Bernie Bierman

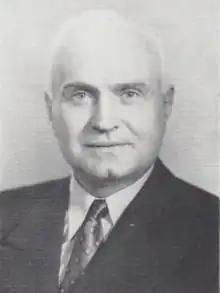
Bierman,

Bernard W. Bierman (March 11, 1894 – March 7, 1977) was an American college football coach best known for his years as head coach of the Minnesota Golden Gophers football program. Between 1934-41, his Minnesota teams won five national championships (1934, 1935, 1936, 1940, and 1941), seven Big Ten championships (1933, 1934, 1935, 1937, 1938, 1940, and 1941) and had four perfect seasons (1934, 1935, 1940, 1941). Bierman's five national championships rank him among the greatest college football coaches of all time, as only Nick Saban (7) and Bear Bryant (6) have won more.